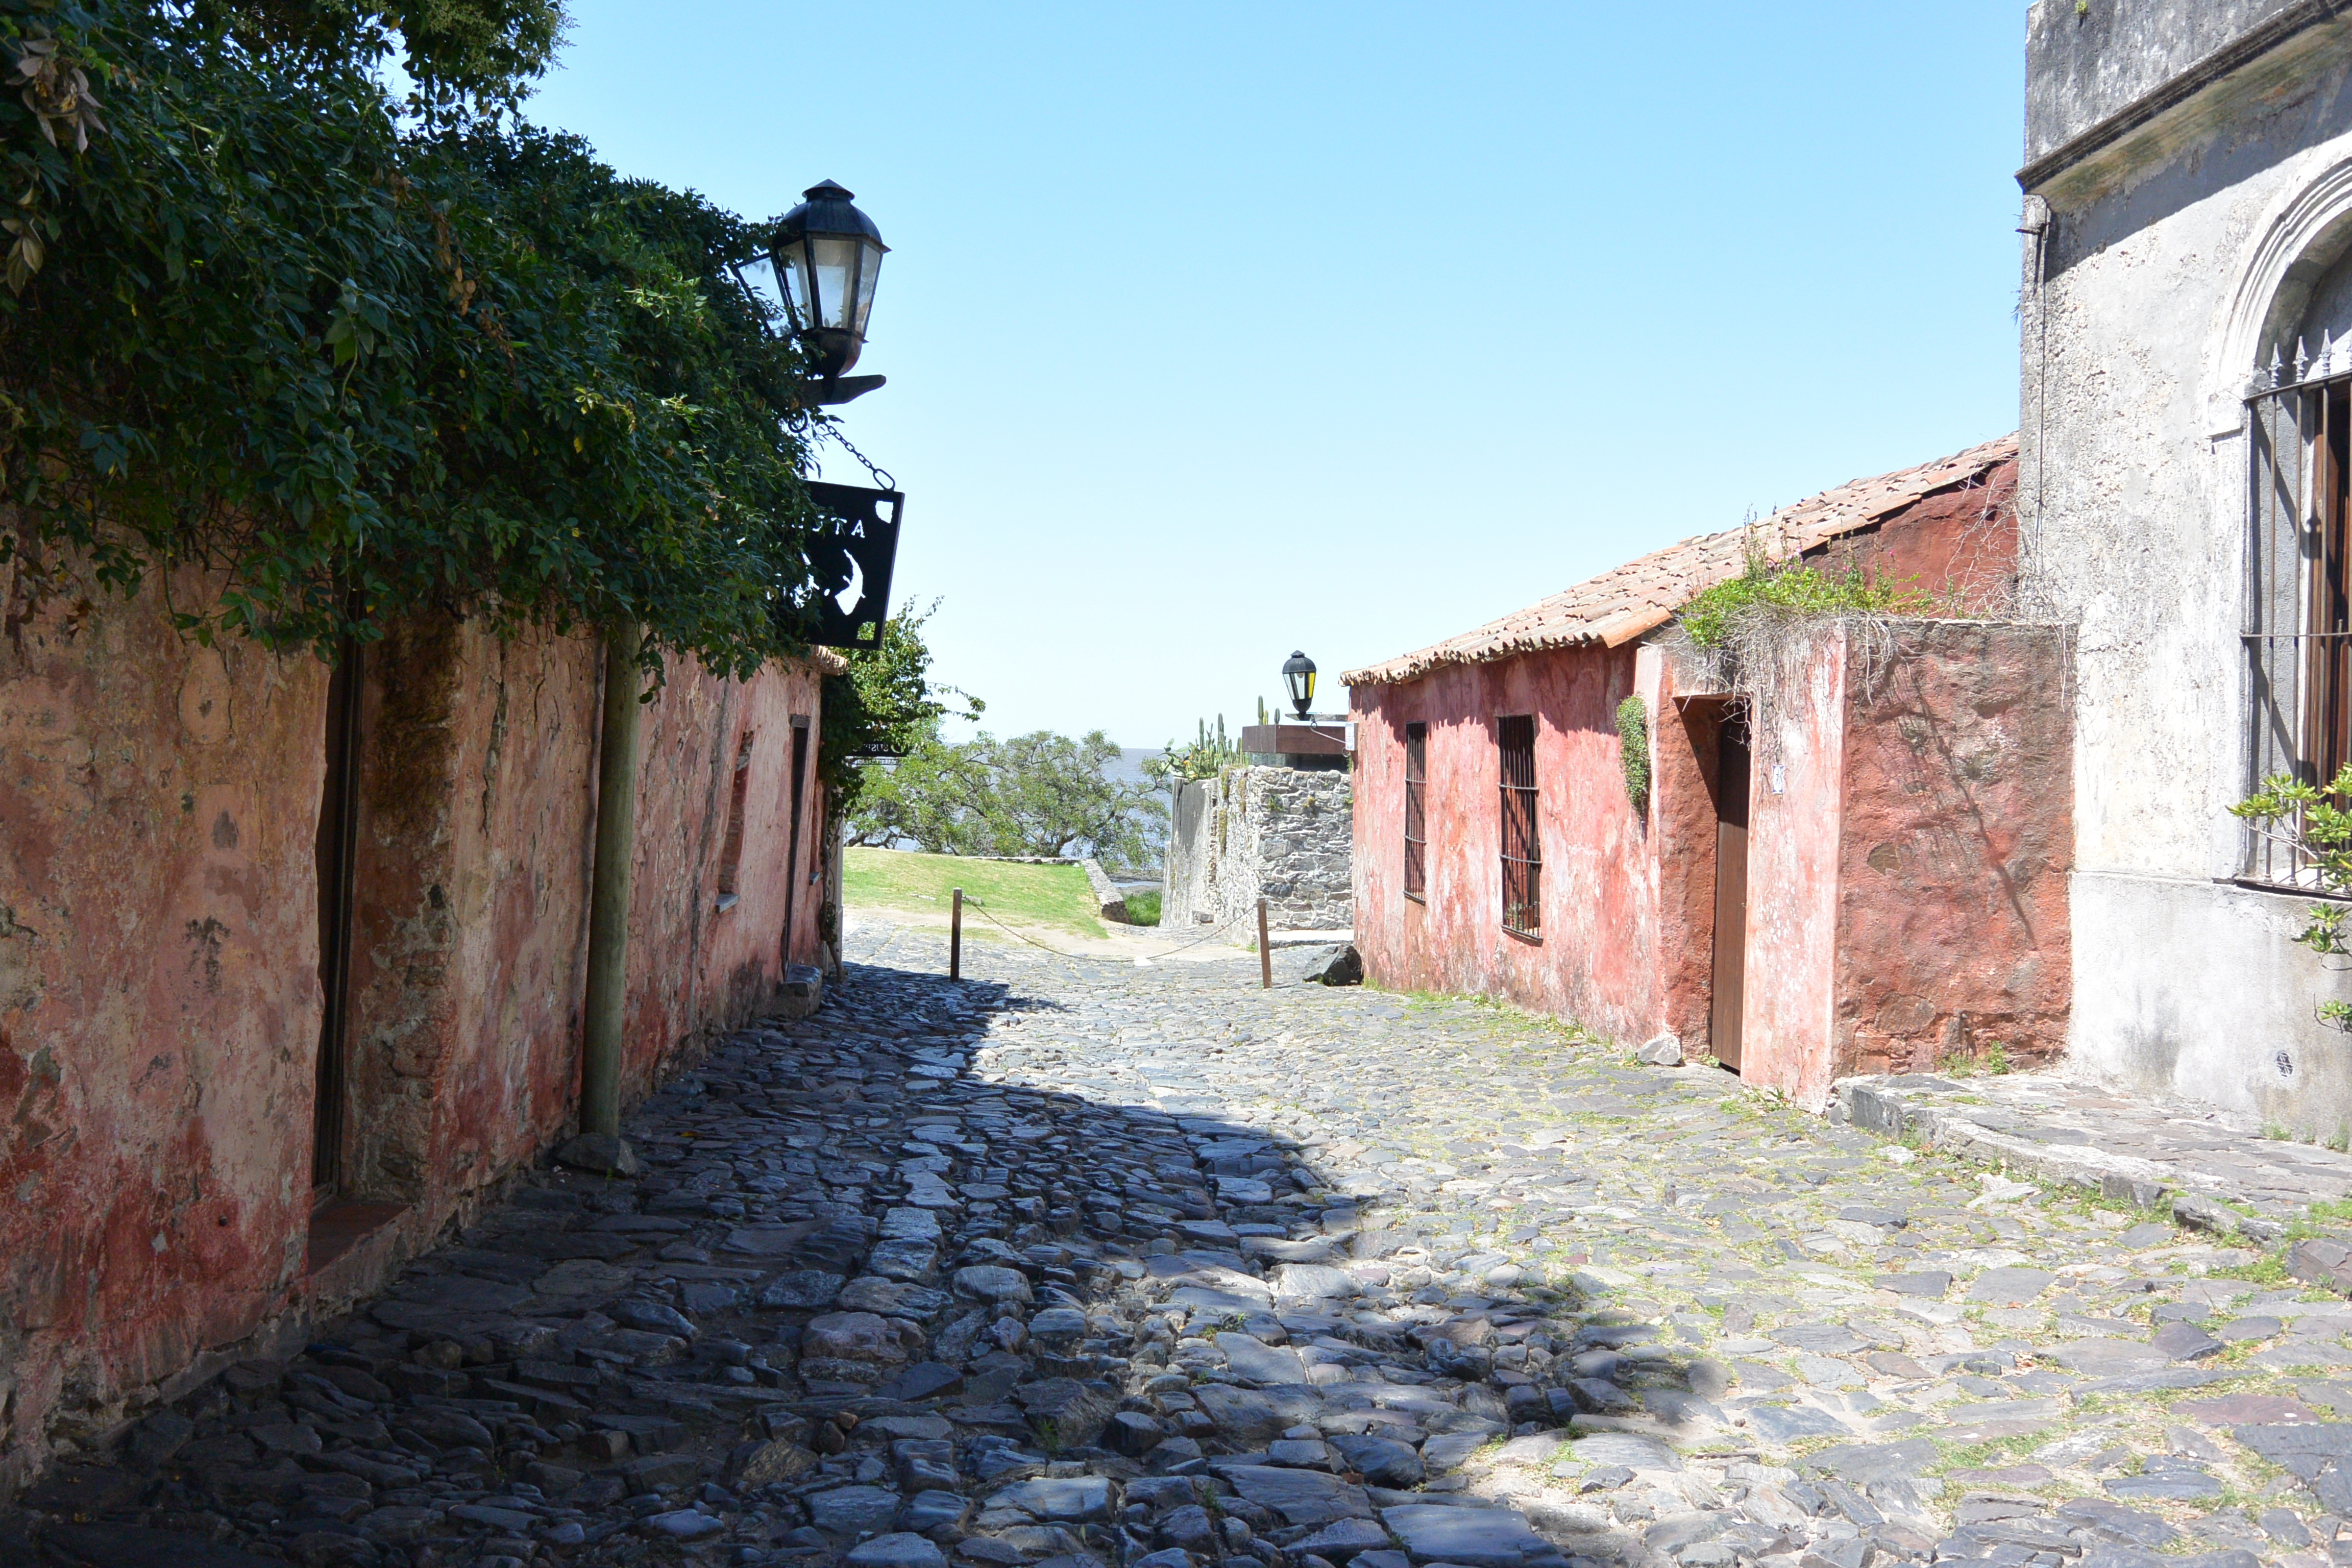
path, architecture, street, town, alley, wall, stone, village, ancient, facade, fortification, old building, waterway, old house, corner, ruins, houses, monastery, symmetry, penumbra, uruguay, rural area, abandonment, stone house, ancient history